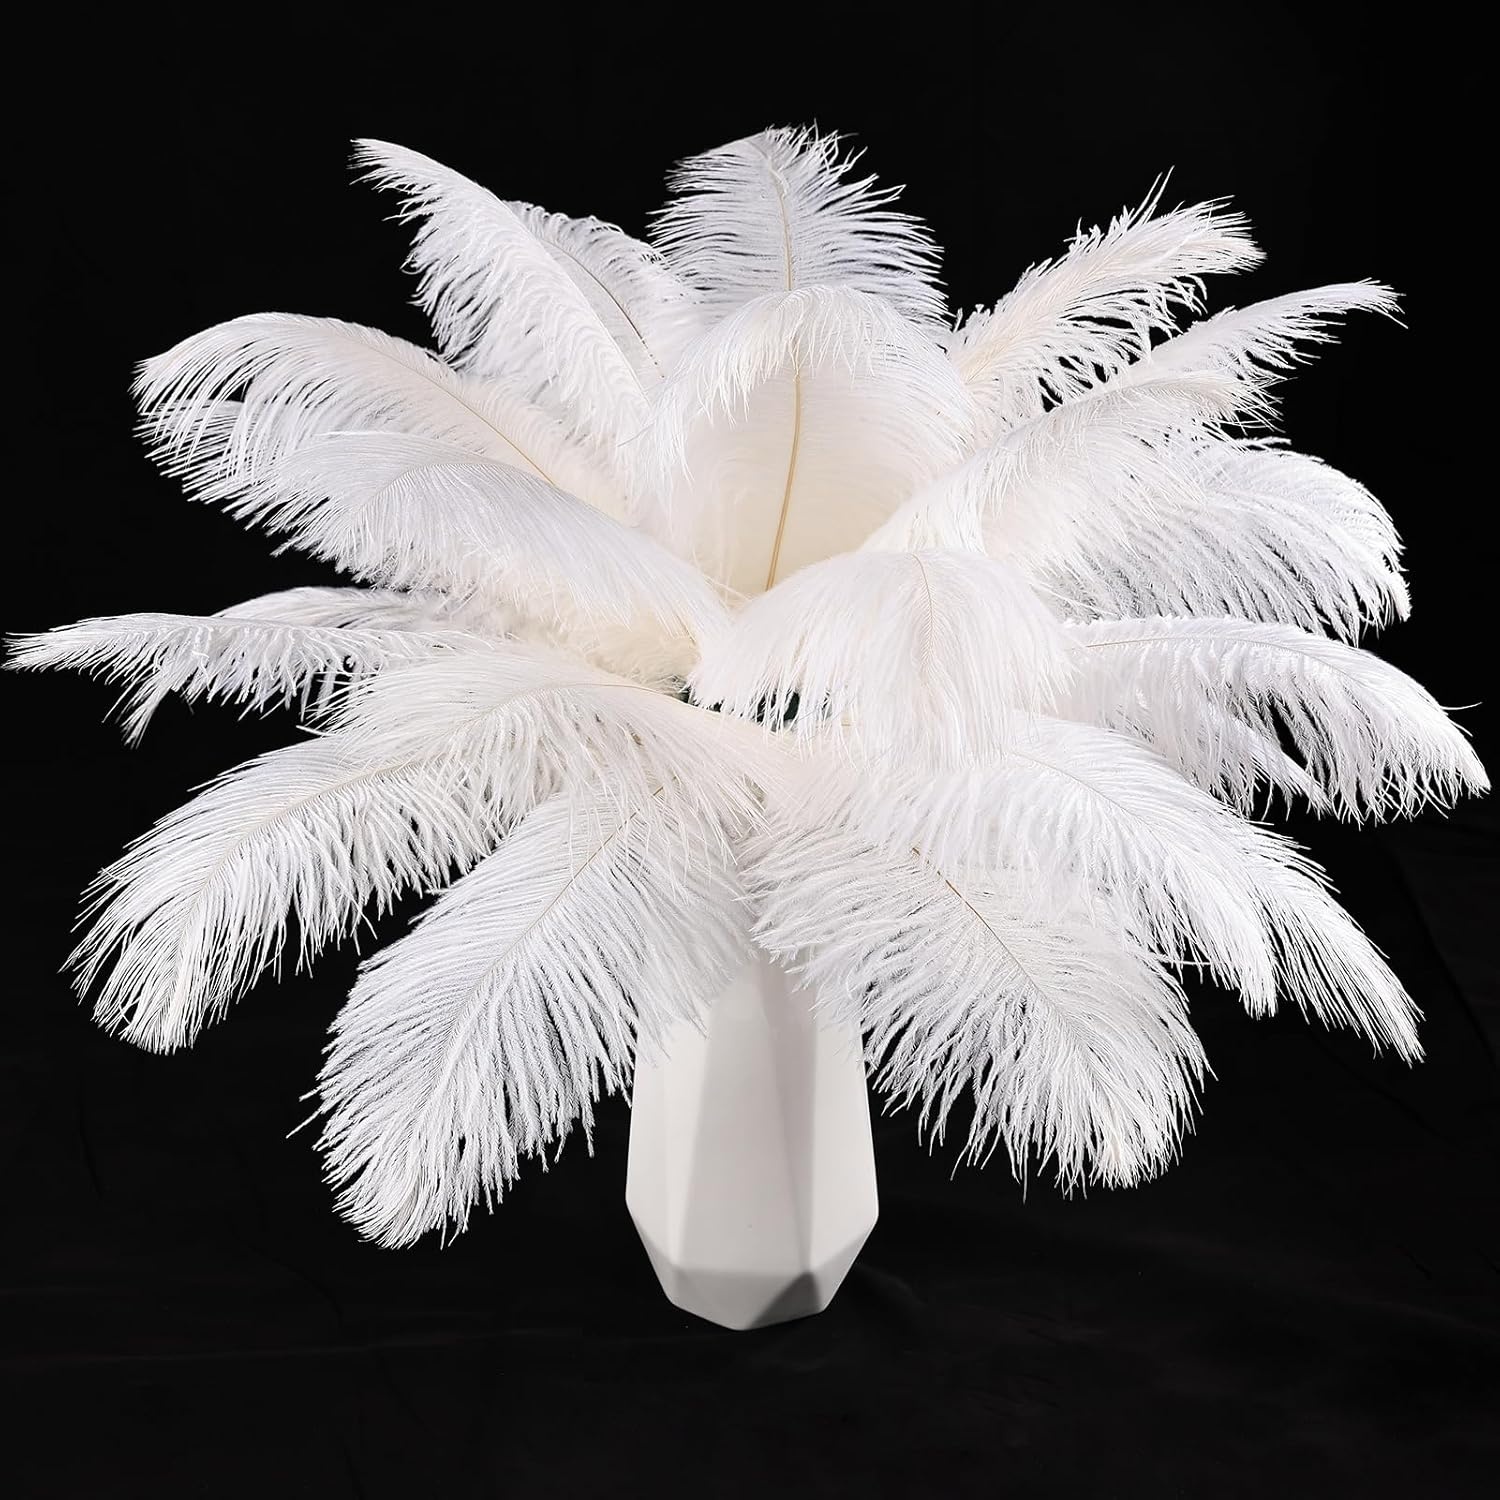
THARAHT White Ostrich Feathers 24pcs Natural Bulk 8-10Inch 20cm-25cm for Crafts Wedding Party Centerpieces Christmas Tree Decoration Feathers
About this item ❤️Designed for your favorite:24pcs of 8-10 inch (20-25cm) natural ostrich feathers in a bag,Unmissable combination of perfect quantity and affordable price,Whether you're decorating for a special event or just want to add a touch of elegance to your home, our feathers are the perfect choice. ❤️Cruelty-Free Feathers:100% genuine natural Ostrich Plumes Feathers,Our feathers are collected after natural shedding, and professionally cleaned, steamed, and sanitized for your safety and hygiene. ❤️Perdect for Most Occasions: Bulk ostrich feathers are perfect for wedding centerpiece, floral arrangement, Table decoration, thanksgiving craft, feather garland, Halloween decoration, birthday cake top decor , masquerade, gatsby party decor and many occasions. ostrich feathers are a versatile and elegant choice for DIY centerpieces. Whether you're planning a wedding, decorating your home, or hosting a party, these luxurious feathers can help you create a memorable and stylish atmosphere. ❤️Easy Care: Simply move the feathers to remove dust, Then, use a soft-bristled brush to gently brush the feathers in the direction of the natural growth.and store them in a cardboard box or paper tube to maintain their ductility.you can wash them in lukewarm water with a mild detergent. Rinse them thoroughly and then let them air dry. ❤️THARAHT:THARAHT's service tenet is to make the best quality products and provide perfect after-sales service, so that you can buy worry-free and experience distinguished services.
Brand: THARAHT
Category: Arts & Entertainment > Hobbies & Creative Arts > Arts & Crafts > Art & Crafting Materials > Embellishments & Trims > Feathers > Ostrich Feathers